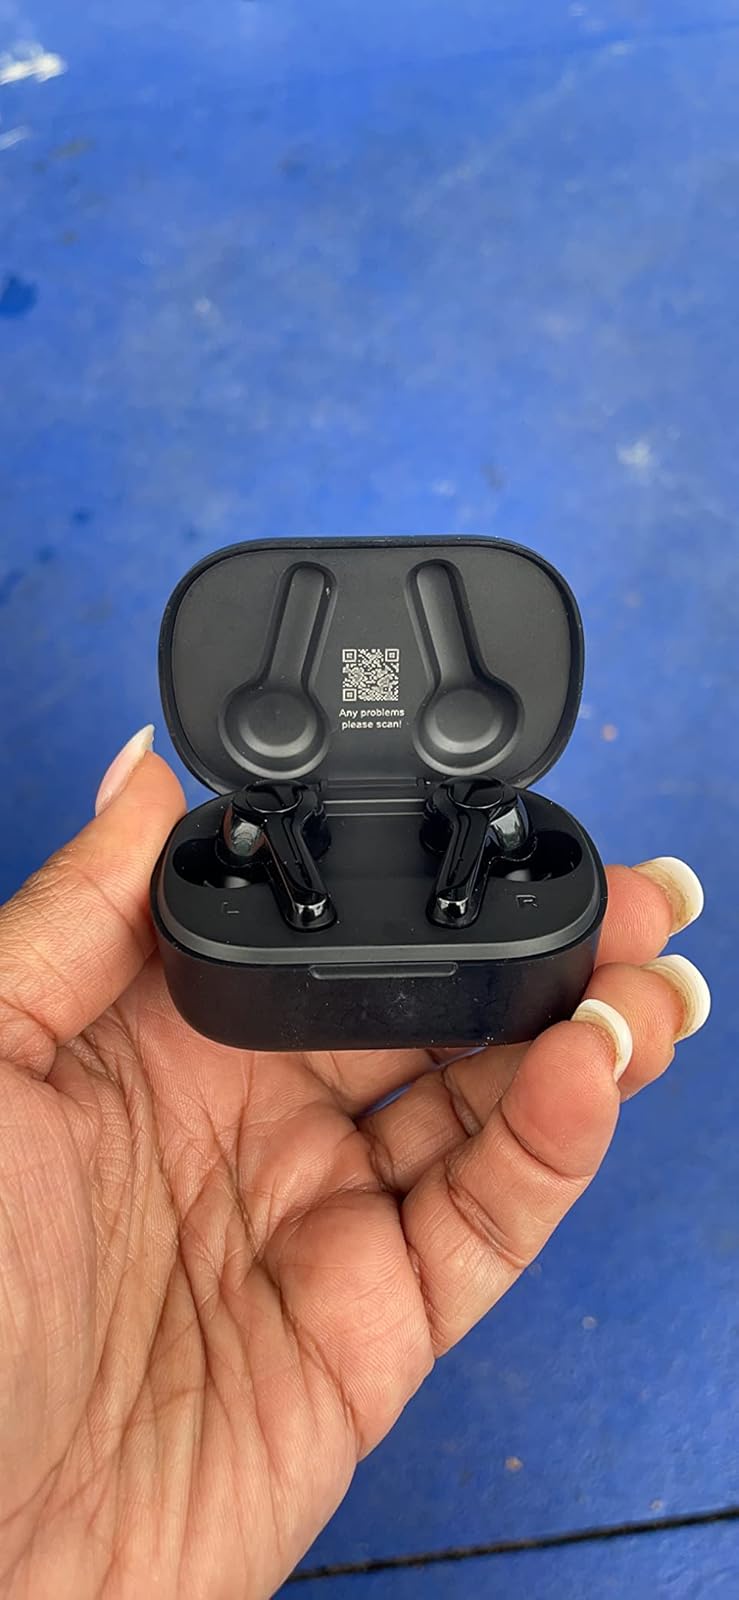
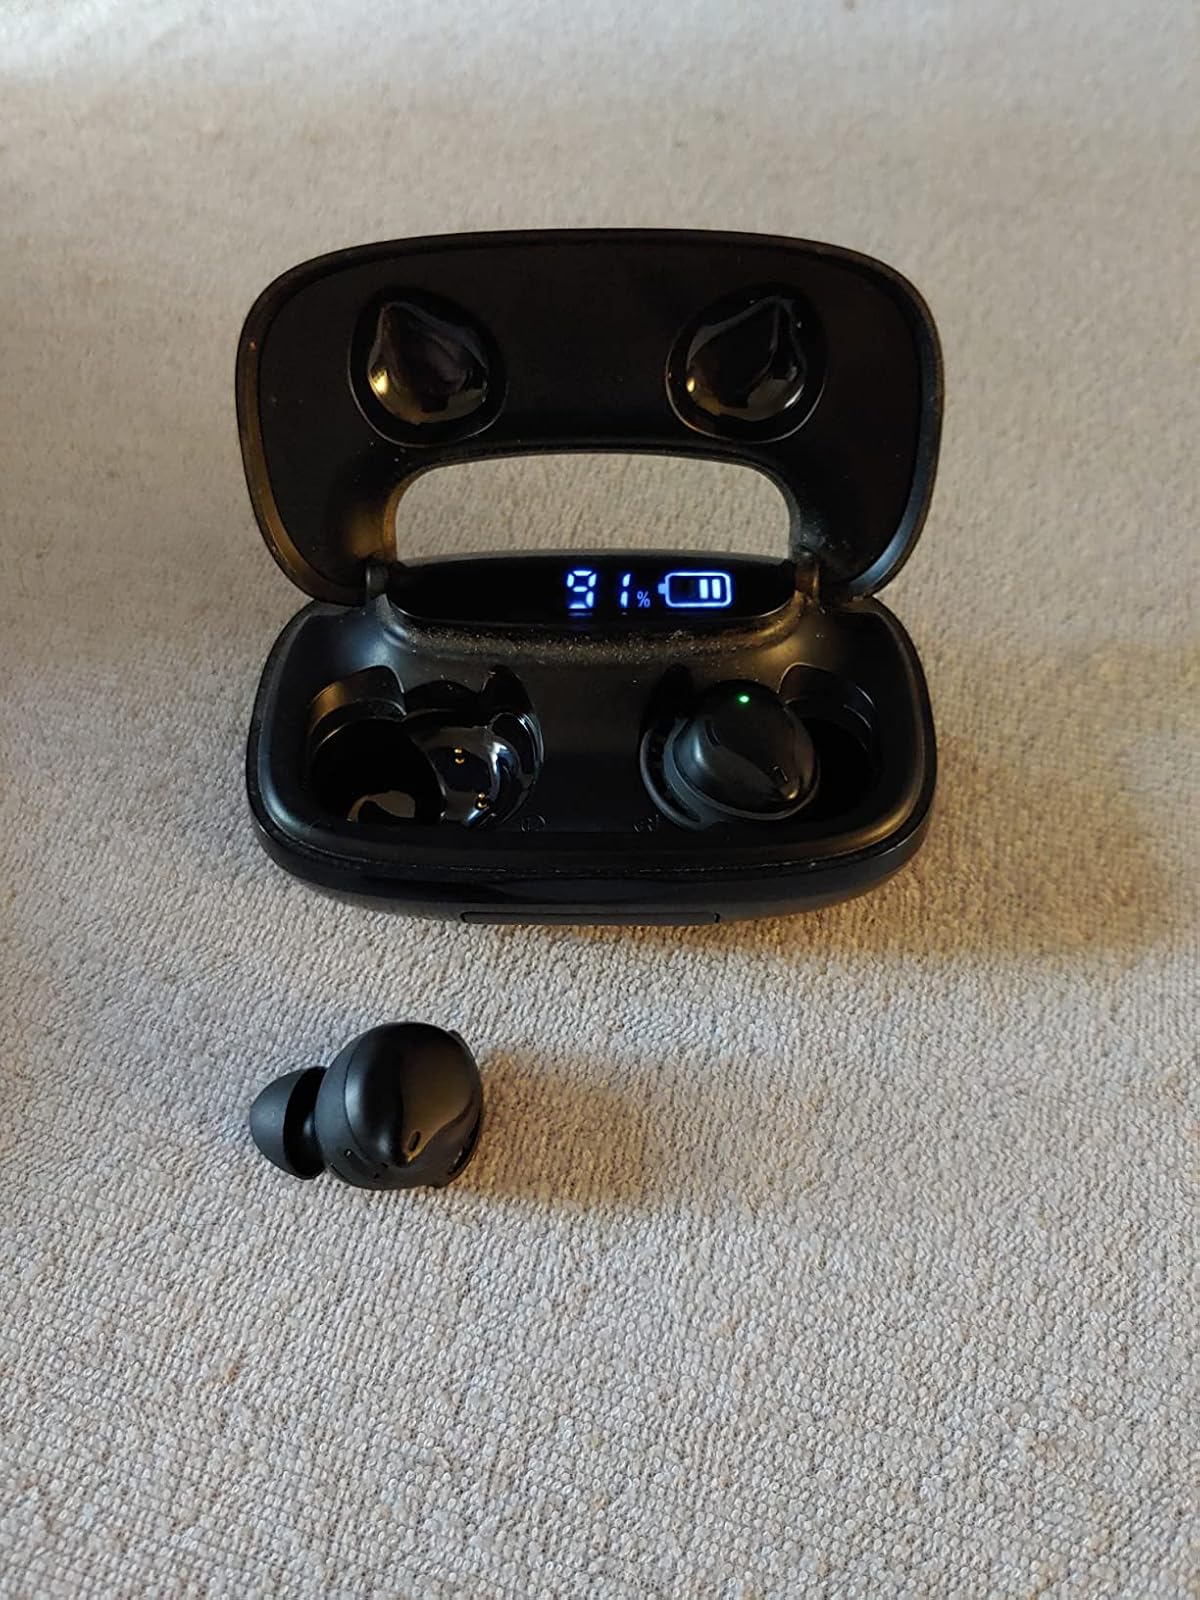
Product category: earbuds
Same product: no